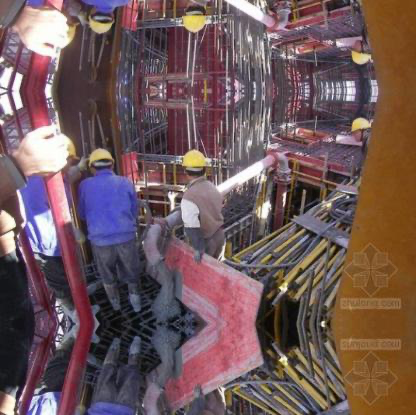
Objects in the image:
label: helmet
label: helmet
label: helmet
label: helmet
label: helmet
label: helmet